Saint Paul, Minnesota

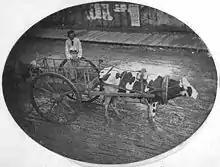
Red river ox cart and driver in St. Paul

The year 1858 saw more than 1,000 steamboats service Saint Paul, making it a gateway for settlers to the Minnesota frontier or Dakota Territory. Geography was a primary reason the city became a transportation hub. The location was the last good point to land riverboats coming upriver due to the river valley's topography. For a time, Saint Paul was called "The Last City of the East". Fort Snelling was important to Saint Paul from the start. Direct access from Saint Paul did not happen until the 7th bridge was built in 1880. Before that, there was a cable ferry crossing dating to at latest the 1840s. Once streetcars appeared, a new bridge to Saint Paul was built in 1904. Until the town built its first jail the fort's brig served Saint Paul. Industrialist James J. Hill founded his railroad empire in Saint Paul. The Great Northern Railway and the Northern Pacific Railway were both headquartered in Saint Paul until they merged with the Burlington Northern. Today they are part of the BNSF Railway.